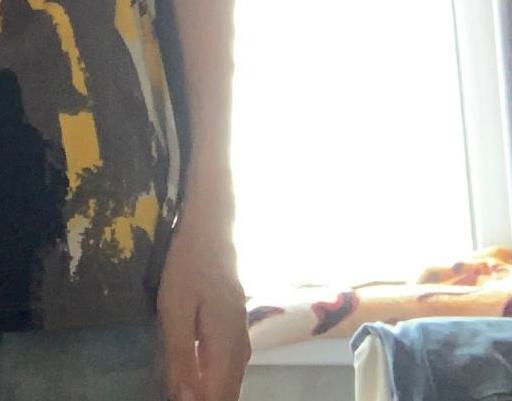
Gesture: no_gesture